Kartini

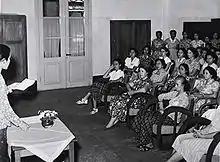
Commemoration of Kartini Day 21 April 1953.

Kartini coordinated efforts between a group of Indonesian artists and Europeans in the East and West association. Europeans provided funding for an art shop to create carved wood pieces. Kartini operated a school.